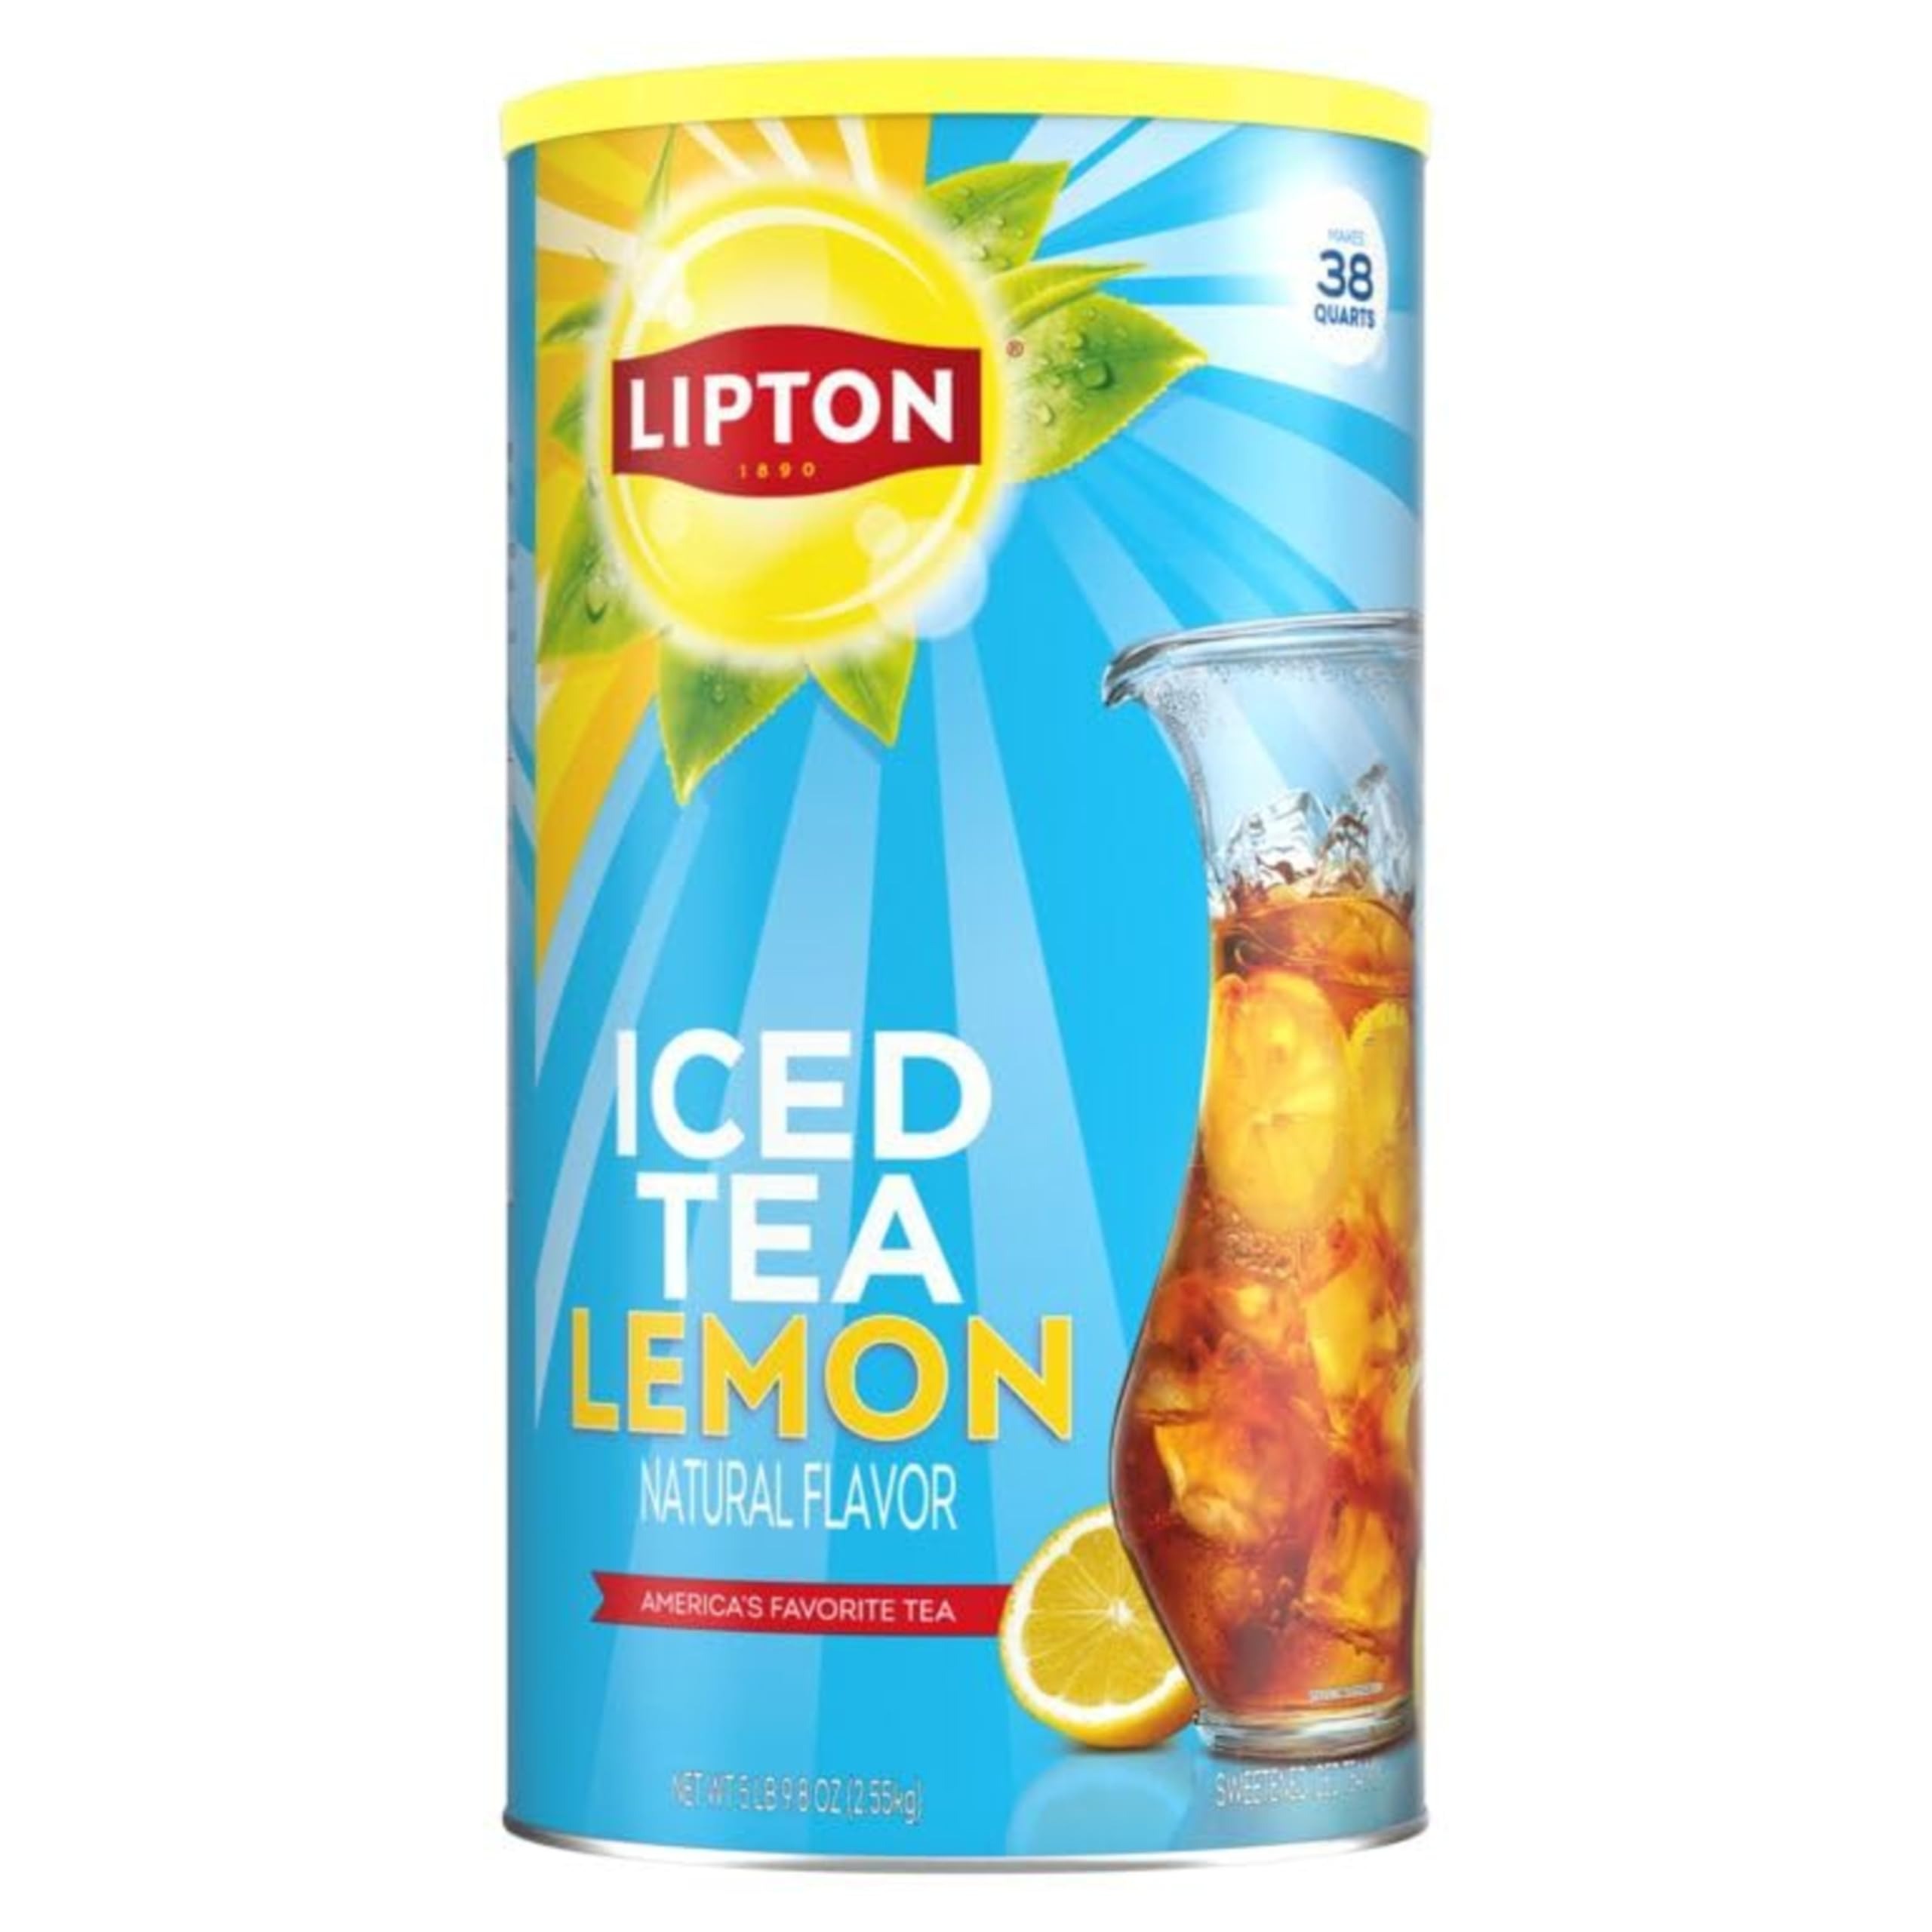
Item Name: Sweetened Iced Tea Mix (Pack of 2)
Product Description: Lipton Iced Tea Mix comes from real tea leaves, grown, hand-picked, and blended with natural lemon flavor to make the most delicious iced tea for you and your family & Lipton Lemon Iced Tea Mix, 100 oz:Lipton ice tea with natural lemon flavor 6 lb 4 ounce canister makes 38 quarts. Made from real tea leaves.
Value: 200.0
Unit: Ounce

Price: 13.895